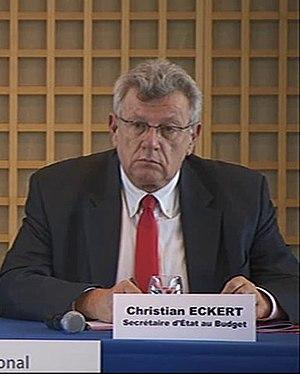
Christian Eckert en mai 2014.
Cette page concerne les événements qui se sont produits durant l'année 1956 en Lorraine.
Cette page concerne les événements qui se sont produits durant l'année 2014 en Lorraine.
Christian Eckert, né le 8 février 1956 à Algrange, est un homme politique français.
Le gouvernement Bernard Cazeneuve est le trente-neuvième gouvernement de la Vᵉ République française. Il s'agit du cinquième et dernier gouvernement nommé par le président de la République François Hollande.